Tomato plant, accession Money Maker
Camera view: horizontal (90 deg, fisheye); turntable rotation: 60 degrees
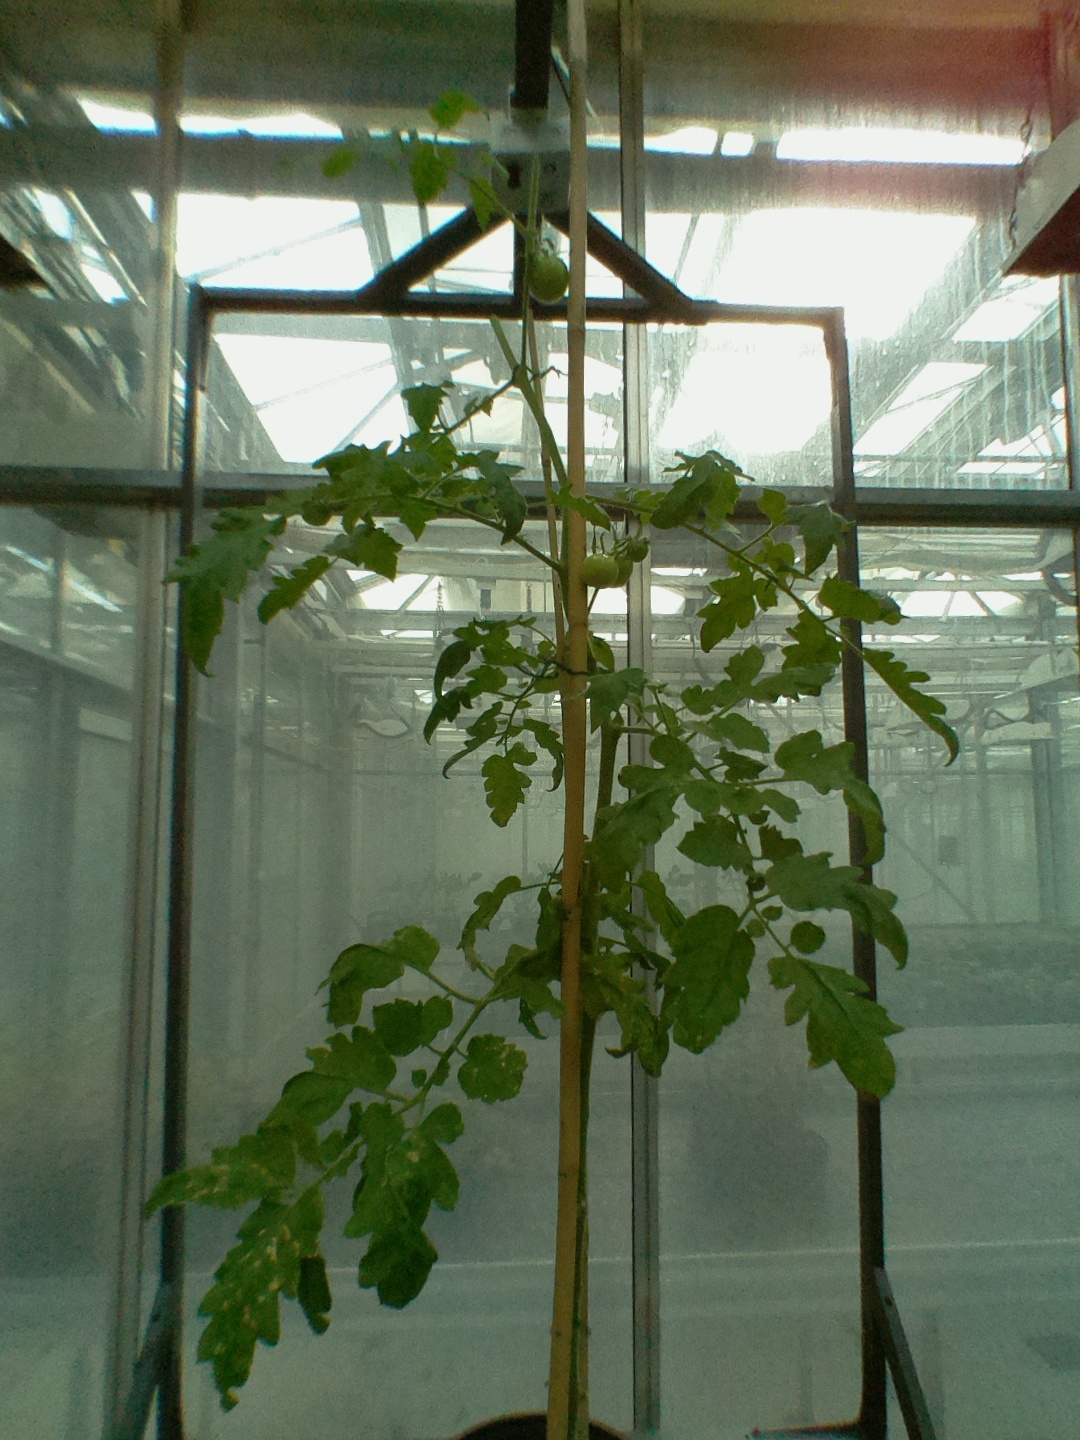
BBCH growth stage 73: 30%-40% of final fruit size